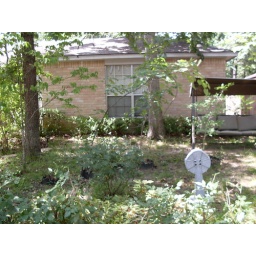
305 Bedford Lane (Mom's House)Front yard from sidewalk in front of house